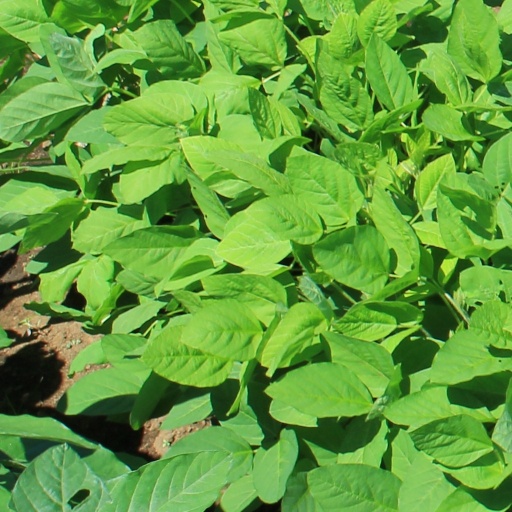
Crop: soybean